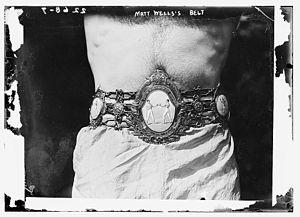
Lonsdale est une marque londonienne de vêtements et d'équipements de boxe créée en 1960 et notamment portée par Mohammed Ali.